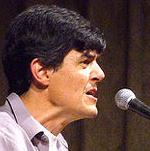
Age: 45